Illinois Country

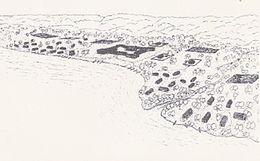
Fort Pimiteoui (Old Peoria) circa 1702

The fort was to be the seat of government for the Illinois Country and help to control the aggressive Meskwaki. The fort was named after Louis, duc de Chartres, son of the regent of France. Because of frequent flooding, another fort was built further inland in 1725. By 1731, the Company of the Indies had gone defunct and turned Louisiana and its government back to the king. The garrison at the fort was removed to Kaskaskia, Illinois in 1747, about 18 miles to the south. A new stone fort was planned near the old fort and was described as "nearly complete" in 1754, although construction continued until 1760.